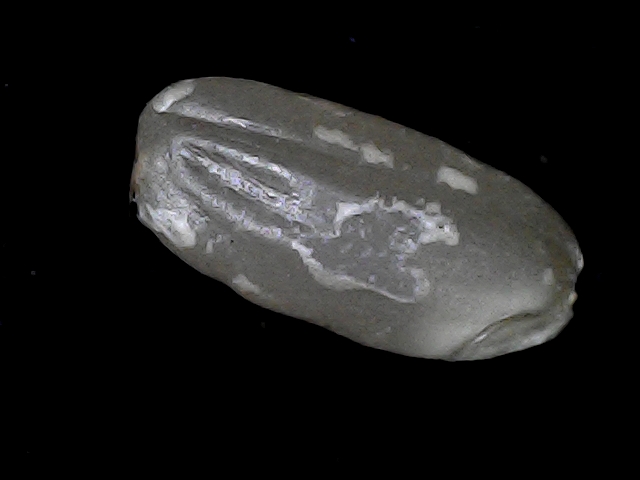
Rice variety: BD52